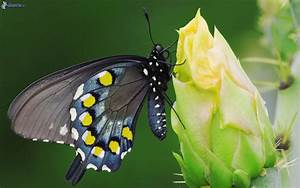
Label: butterfly